Question: Please indicate a possible affordance area of the bottle that can be used for holding.
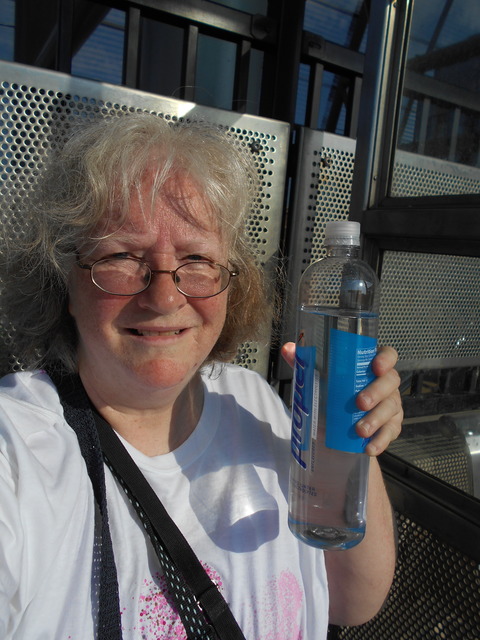
Answer: [274.935, 220.471, 384.935, 557.614]